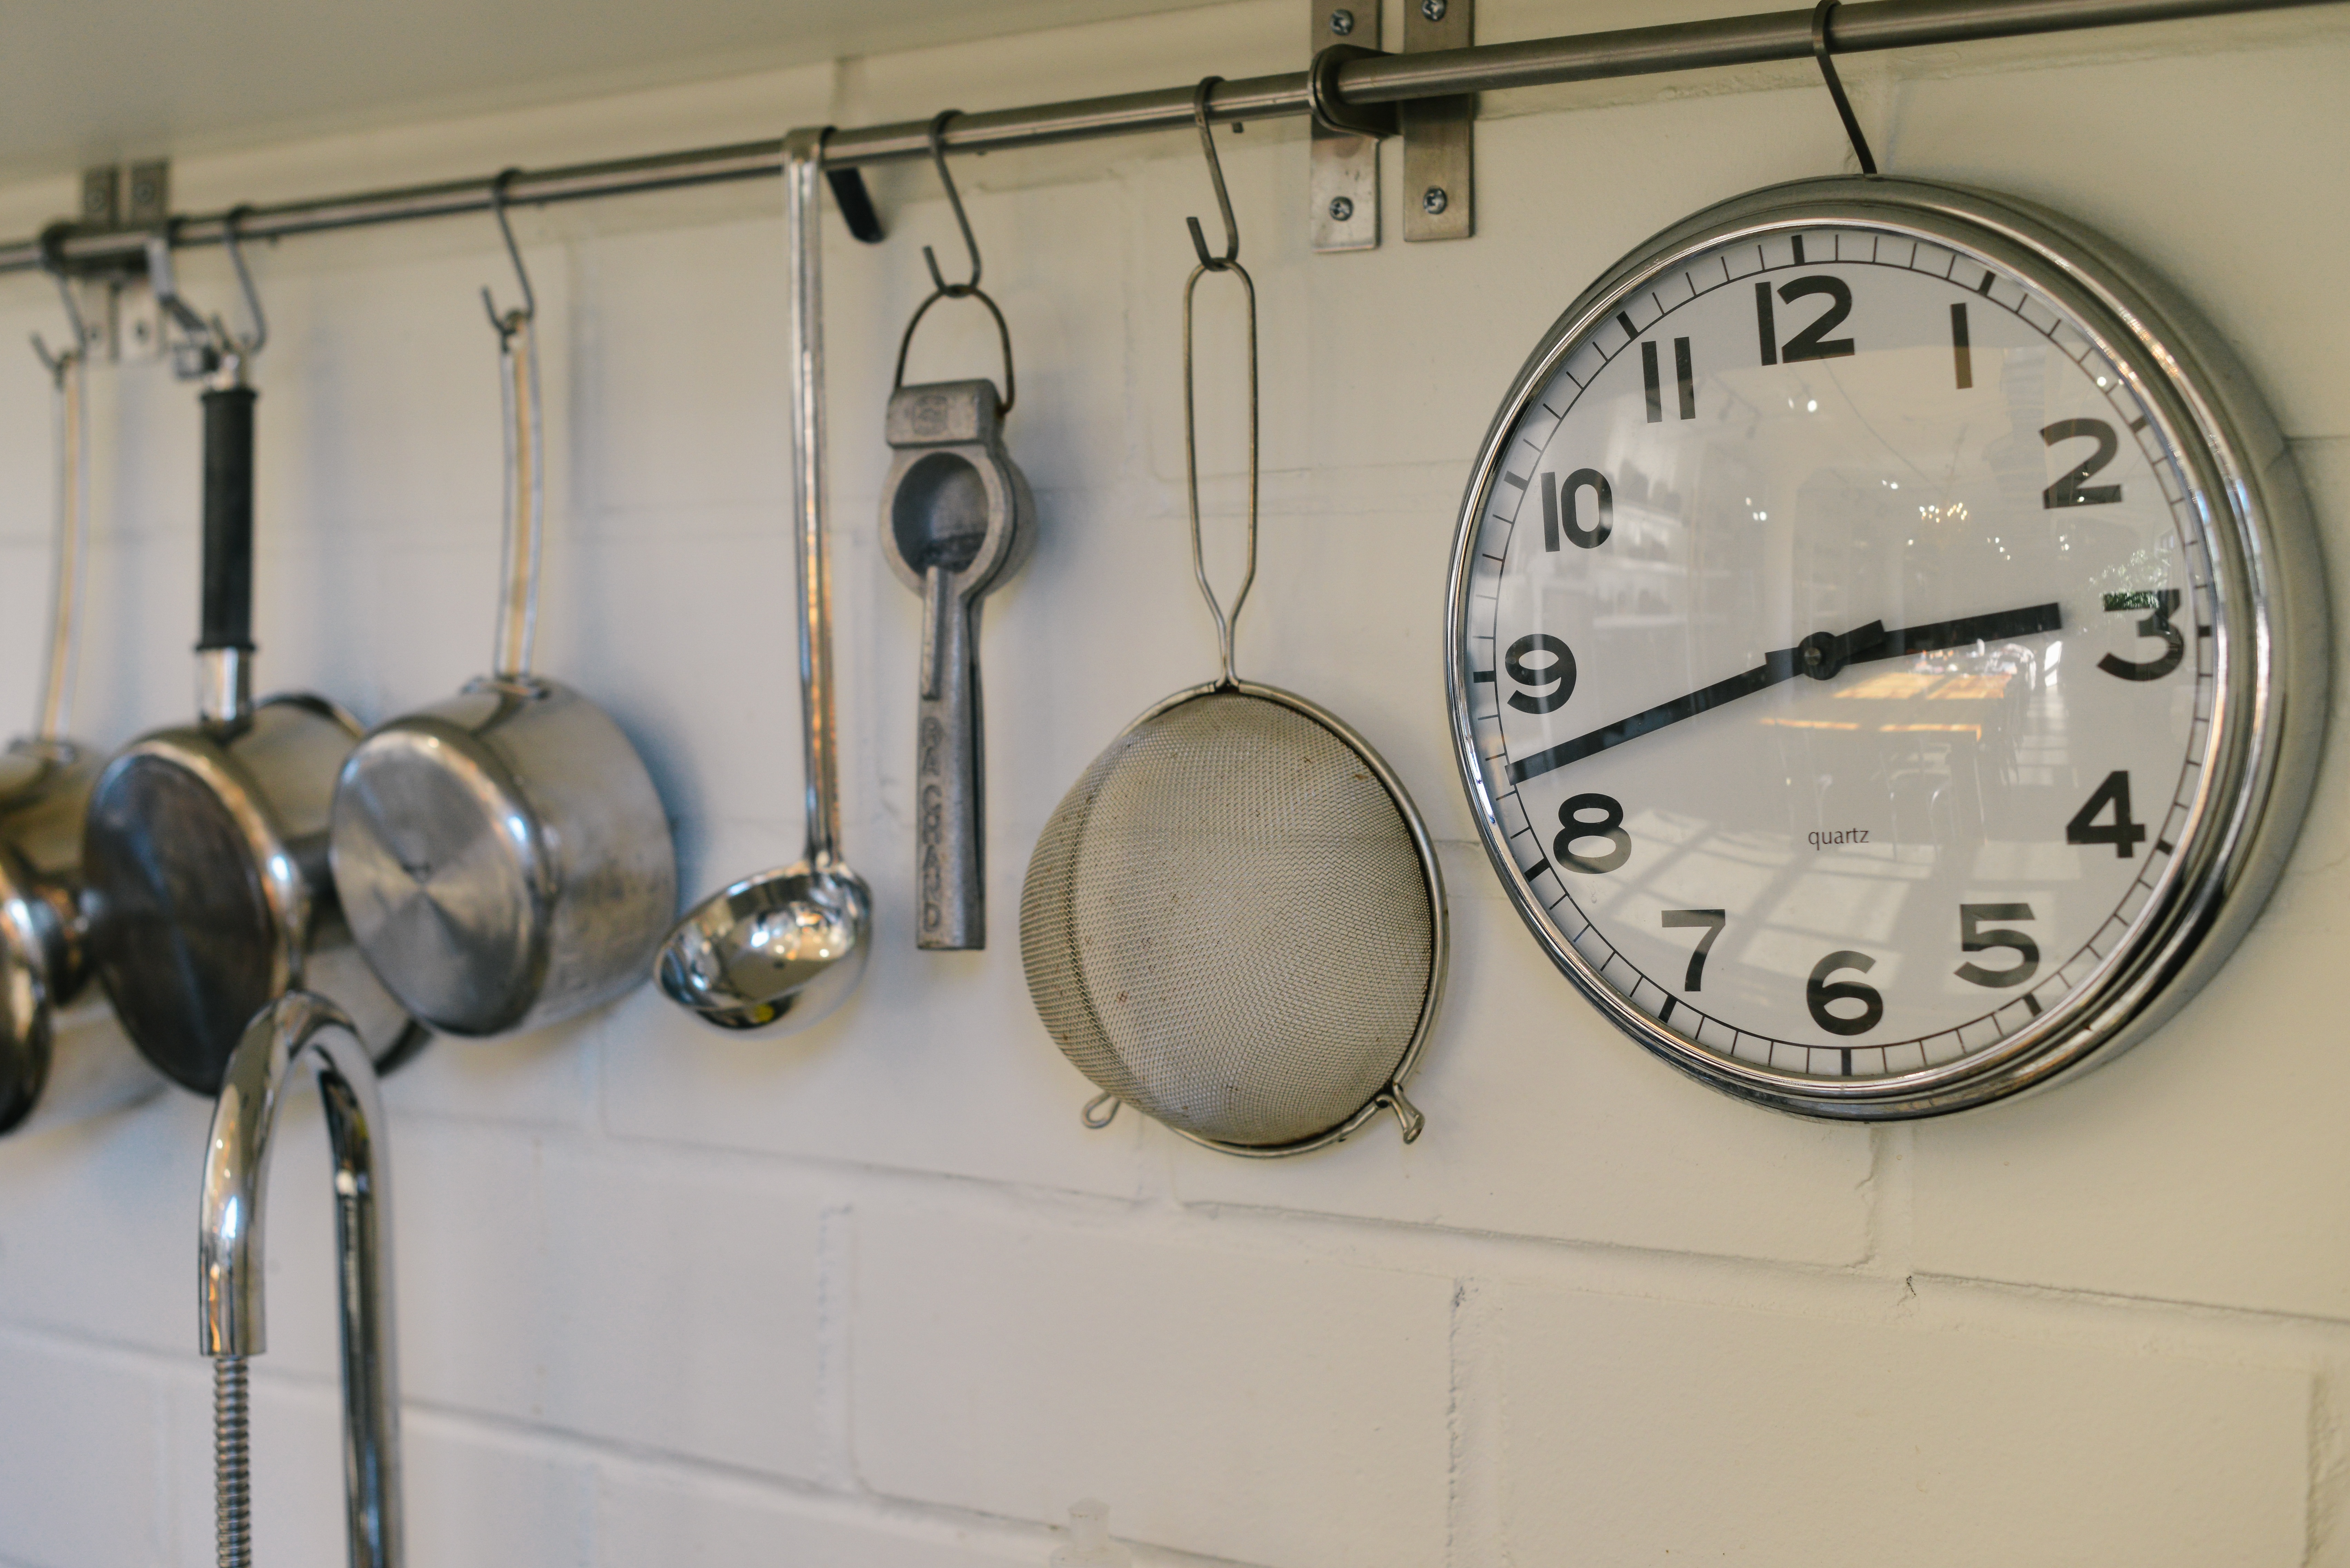
clock, furniture, room, lighting, product, man made object